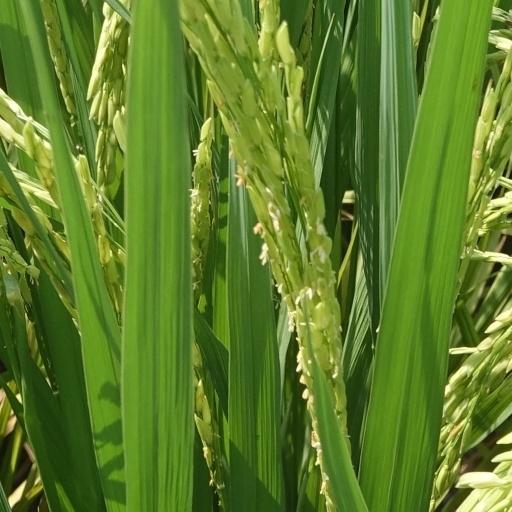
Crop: rice